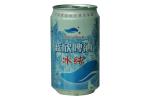
Label: metal